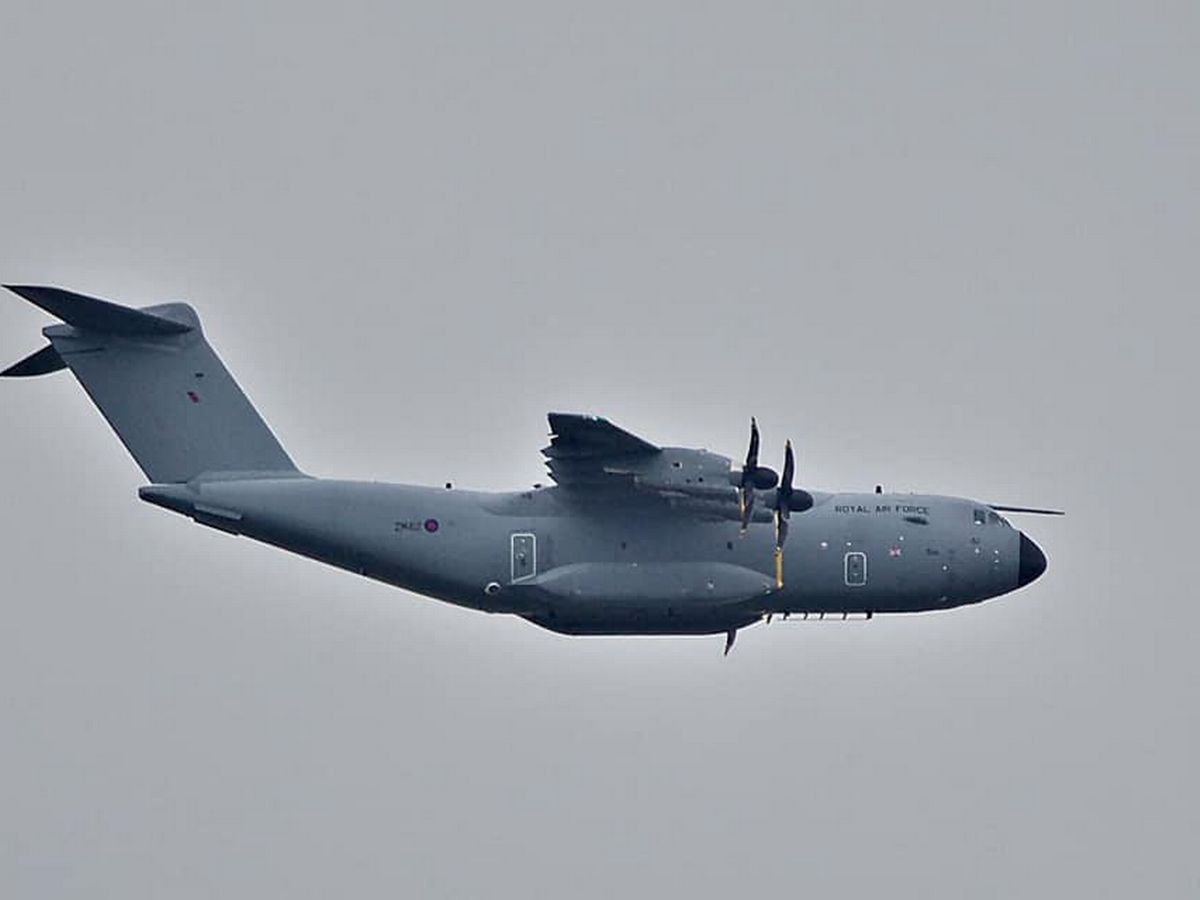
Vehicle type: Planes